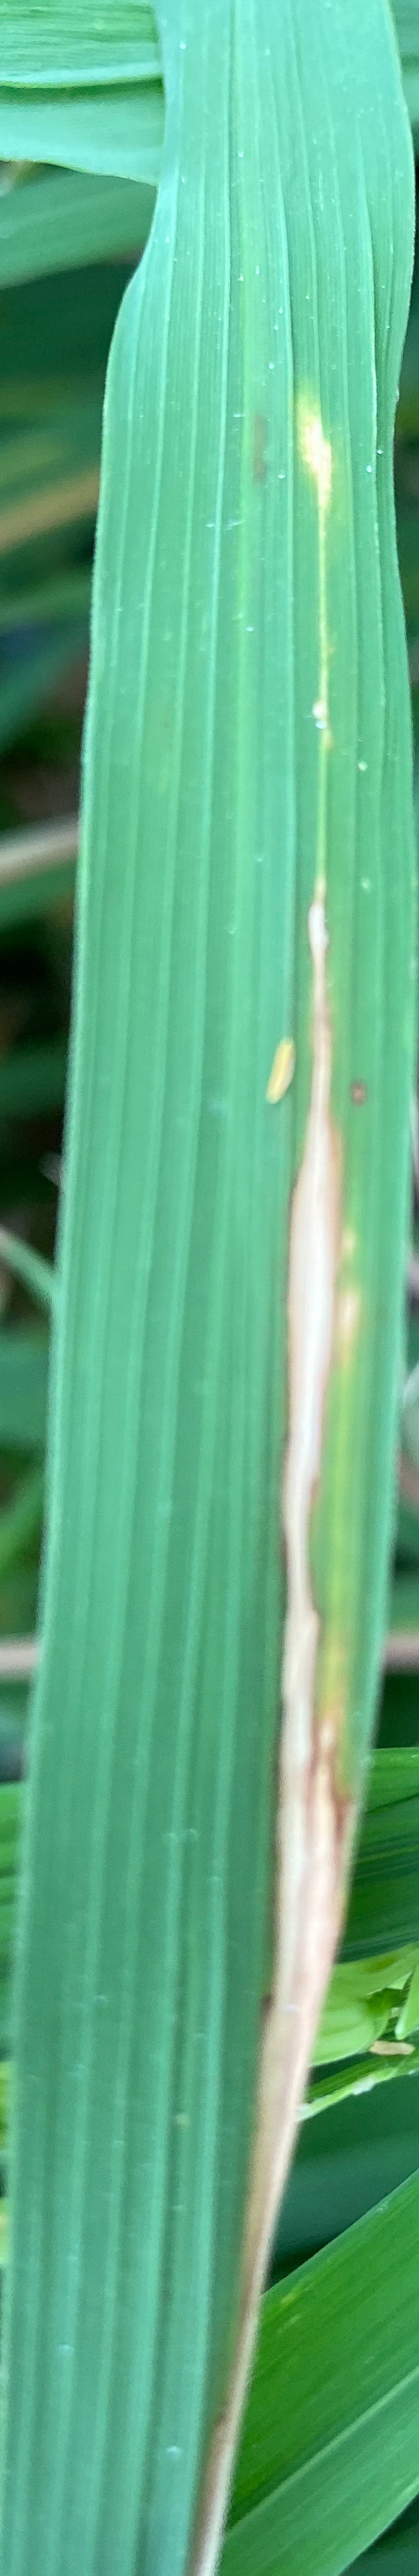
Nhãn: K